Luton DART

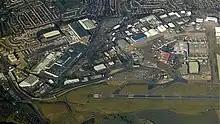
Aerial view of Luton Airport in February 2022; the Luton DART line crosses the picture from the mainline railway station in the bottom-left, terminating at the airport in the centre of the photo.

Luton DART is operated using Cable Liner automated people mover technology manufactured by Doppelmayr Cable Car. The line uses the Cable Liner's Double Shuttle configuration, with two unconnected tracks, each with its own independent cable haulage system. There are two four-section articulated trains, with one on each track. Each train has a capacity of 170passengers, and operates at a maximum running speed of . A four-minute interval service requires the use of both trains, whilst an eight-minute interval can be maintained with a single train in service.